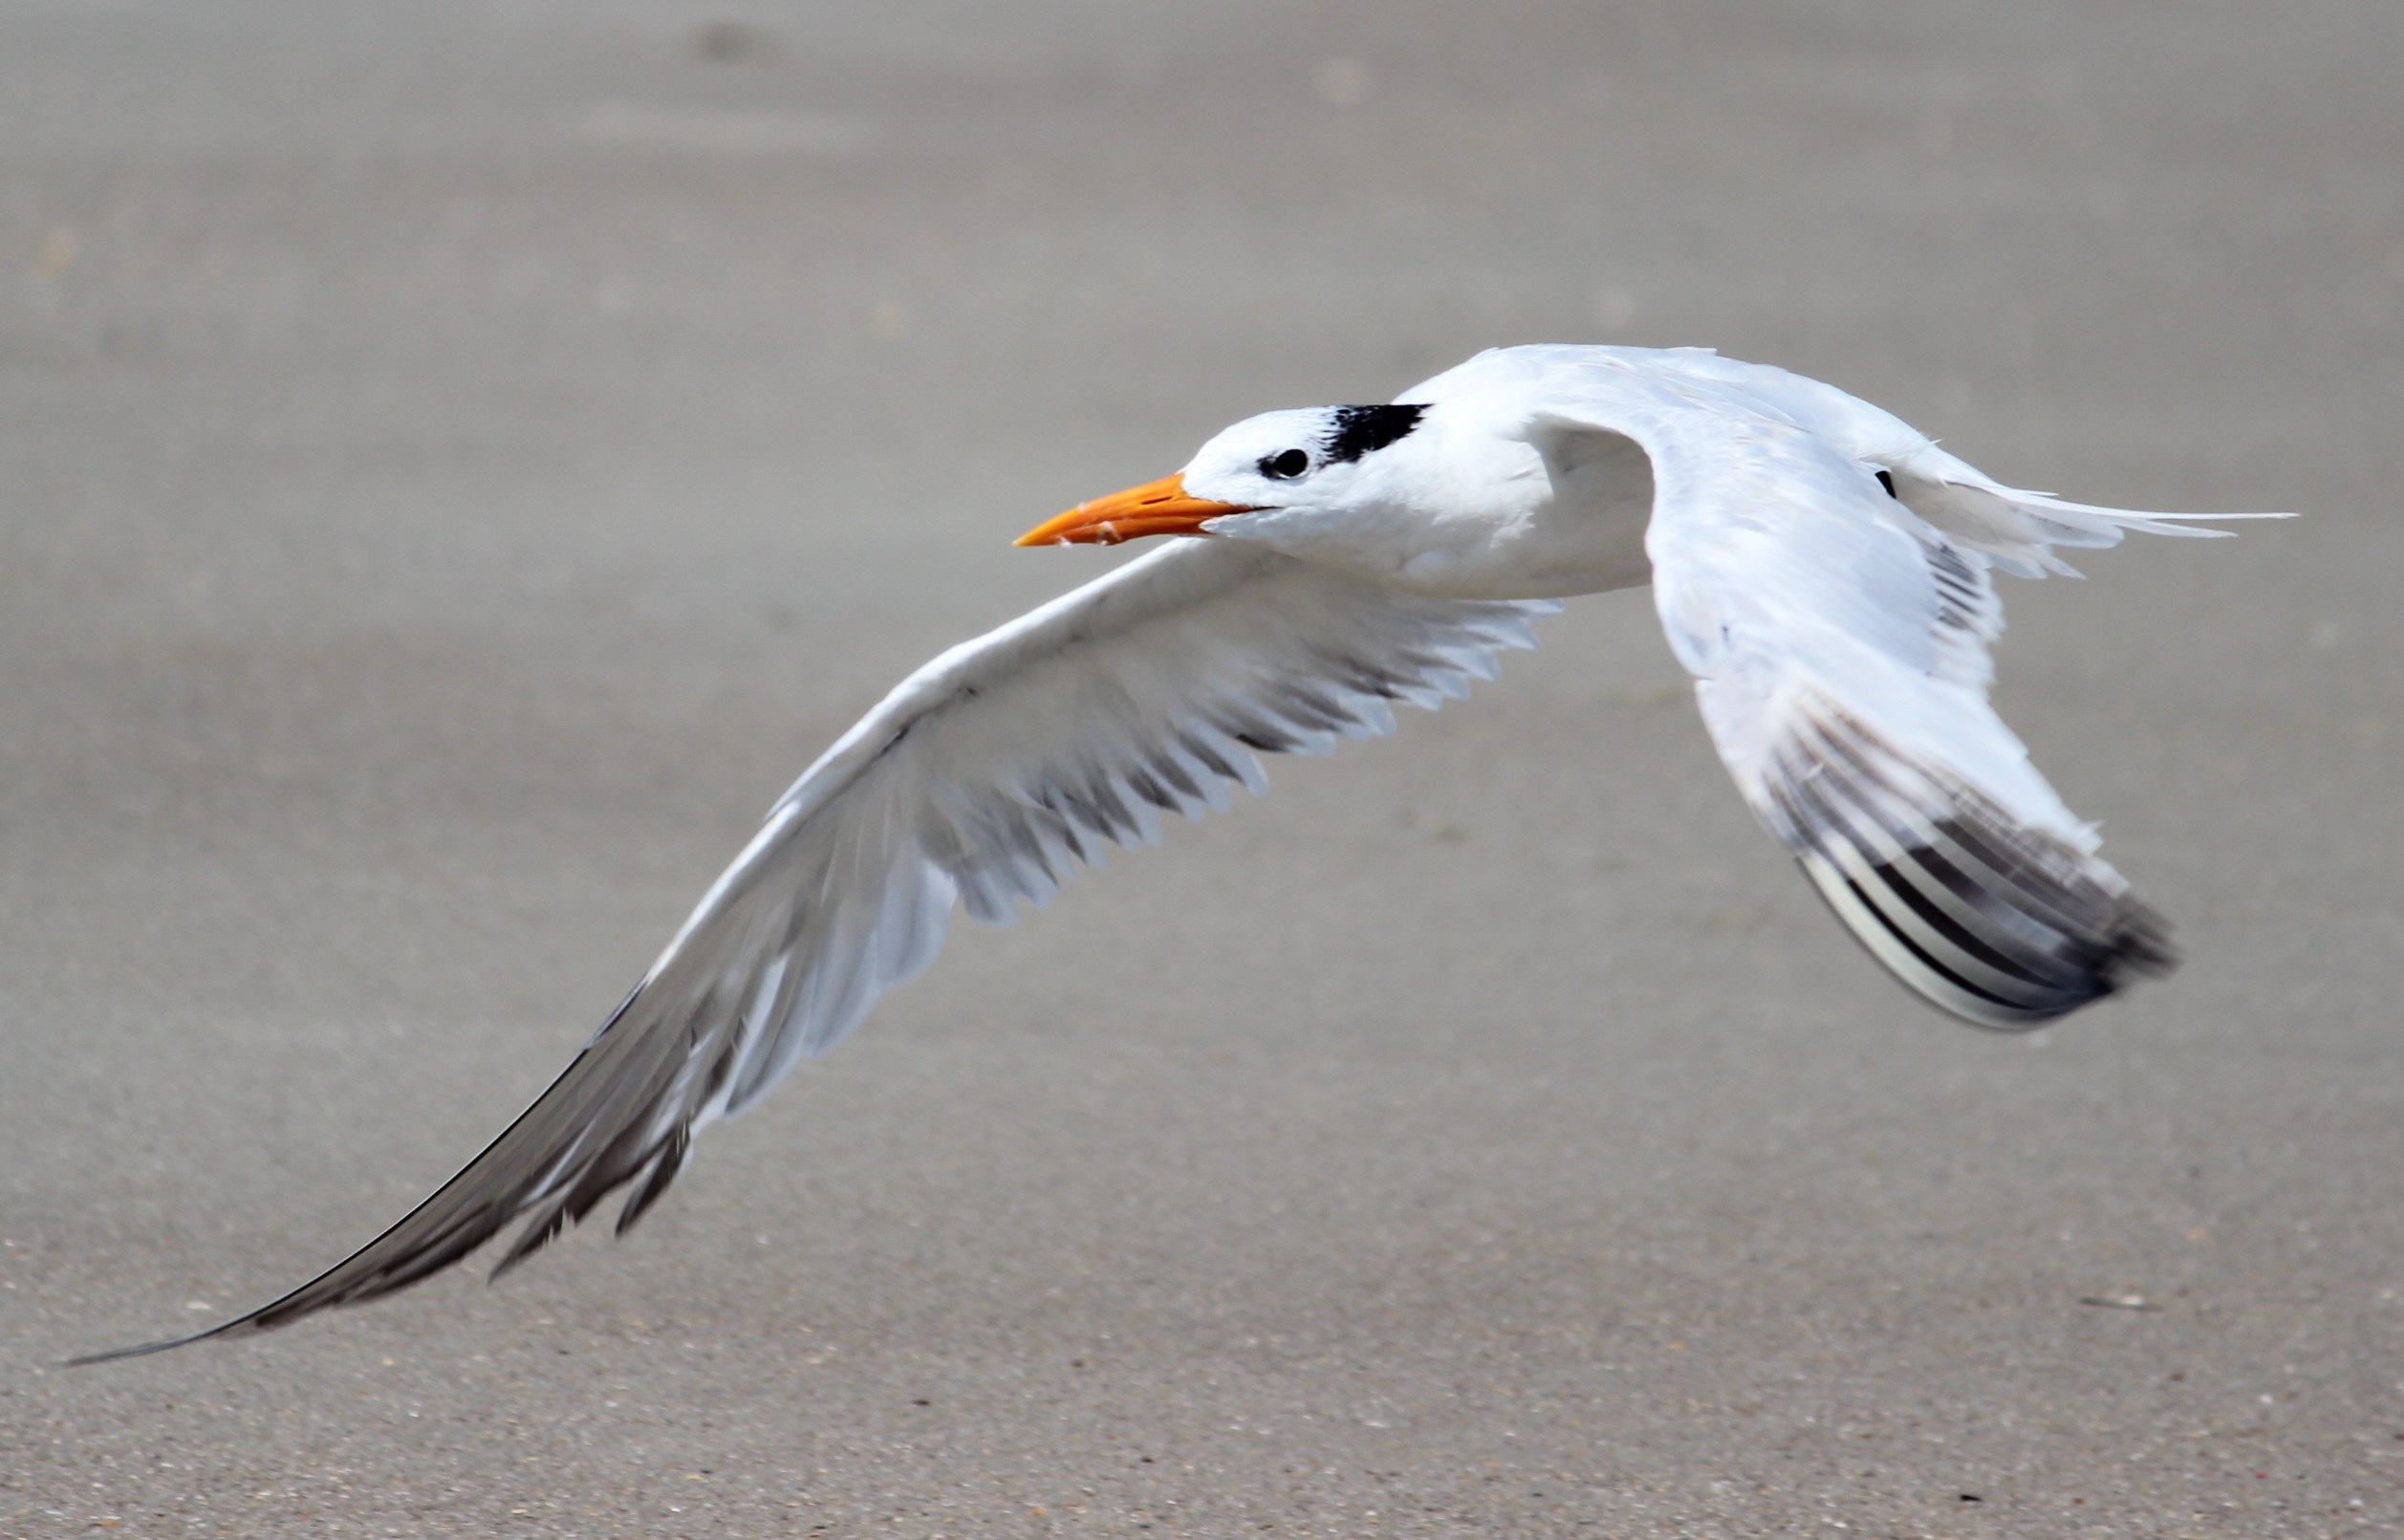
beach, bird, wing, seabird, seagull, gull, beak, fauna, feathers, vertebrate, heron, shorebird, charadriiformes, european herring gull, accipitriformes